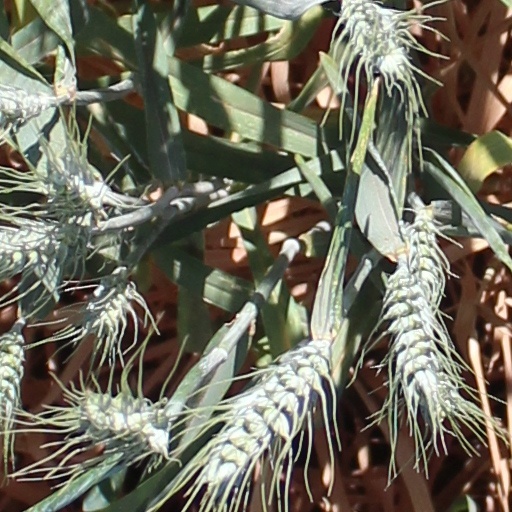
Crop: wheat